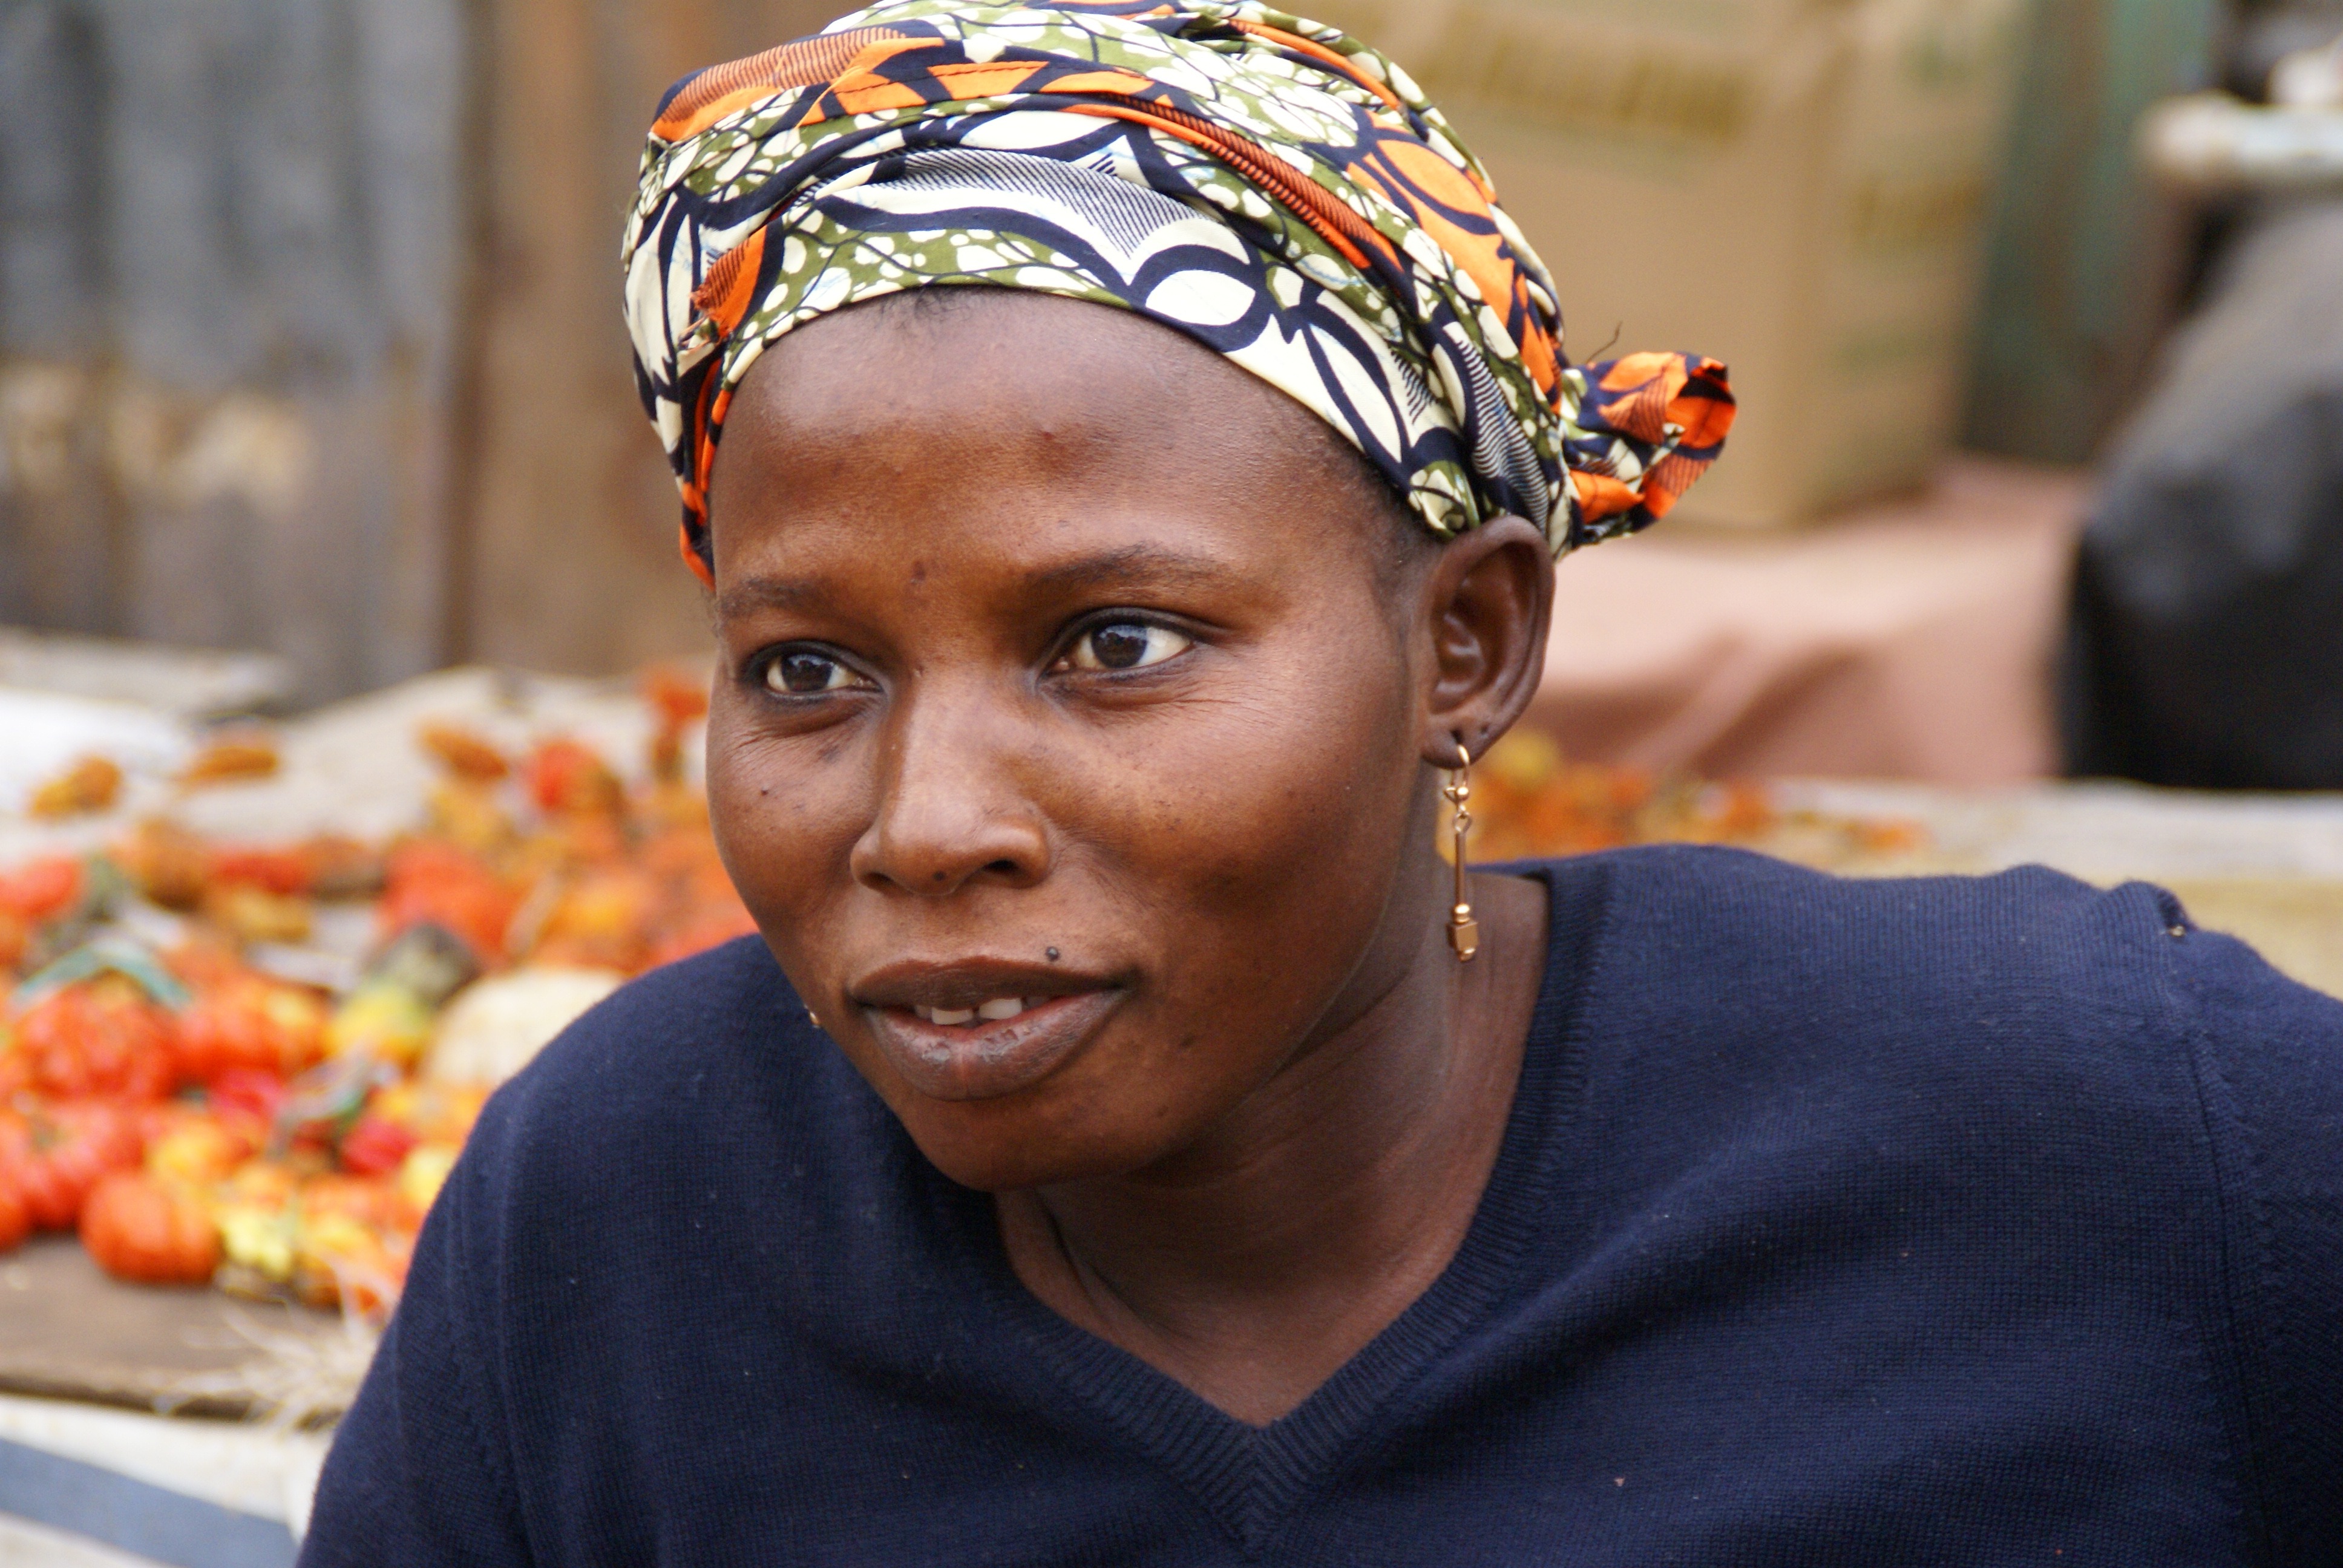
man, person, people, woman, male, portrait, color, africa, child, market, smile, cap, head, creole, gambia